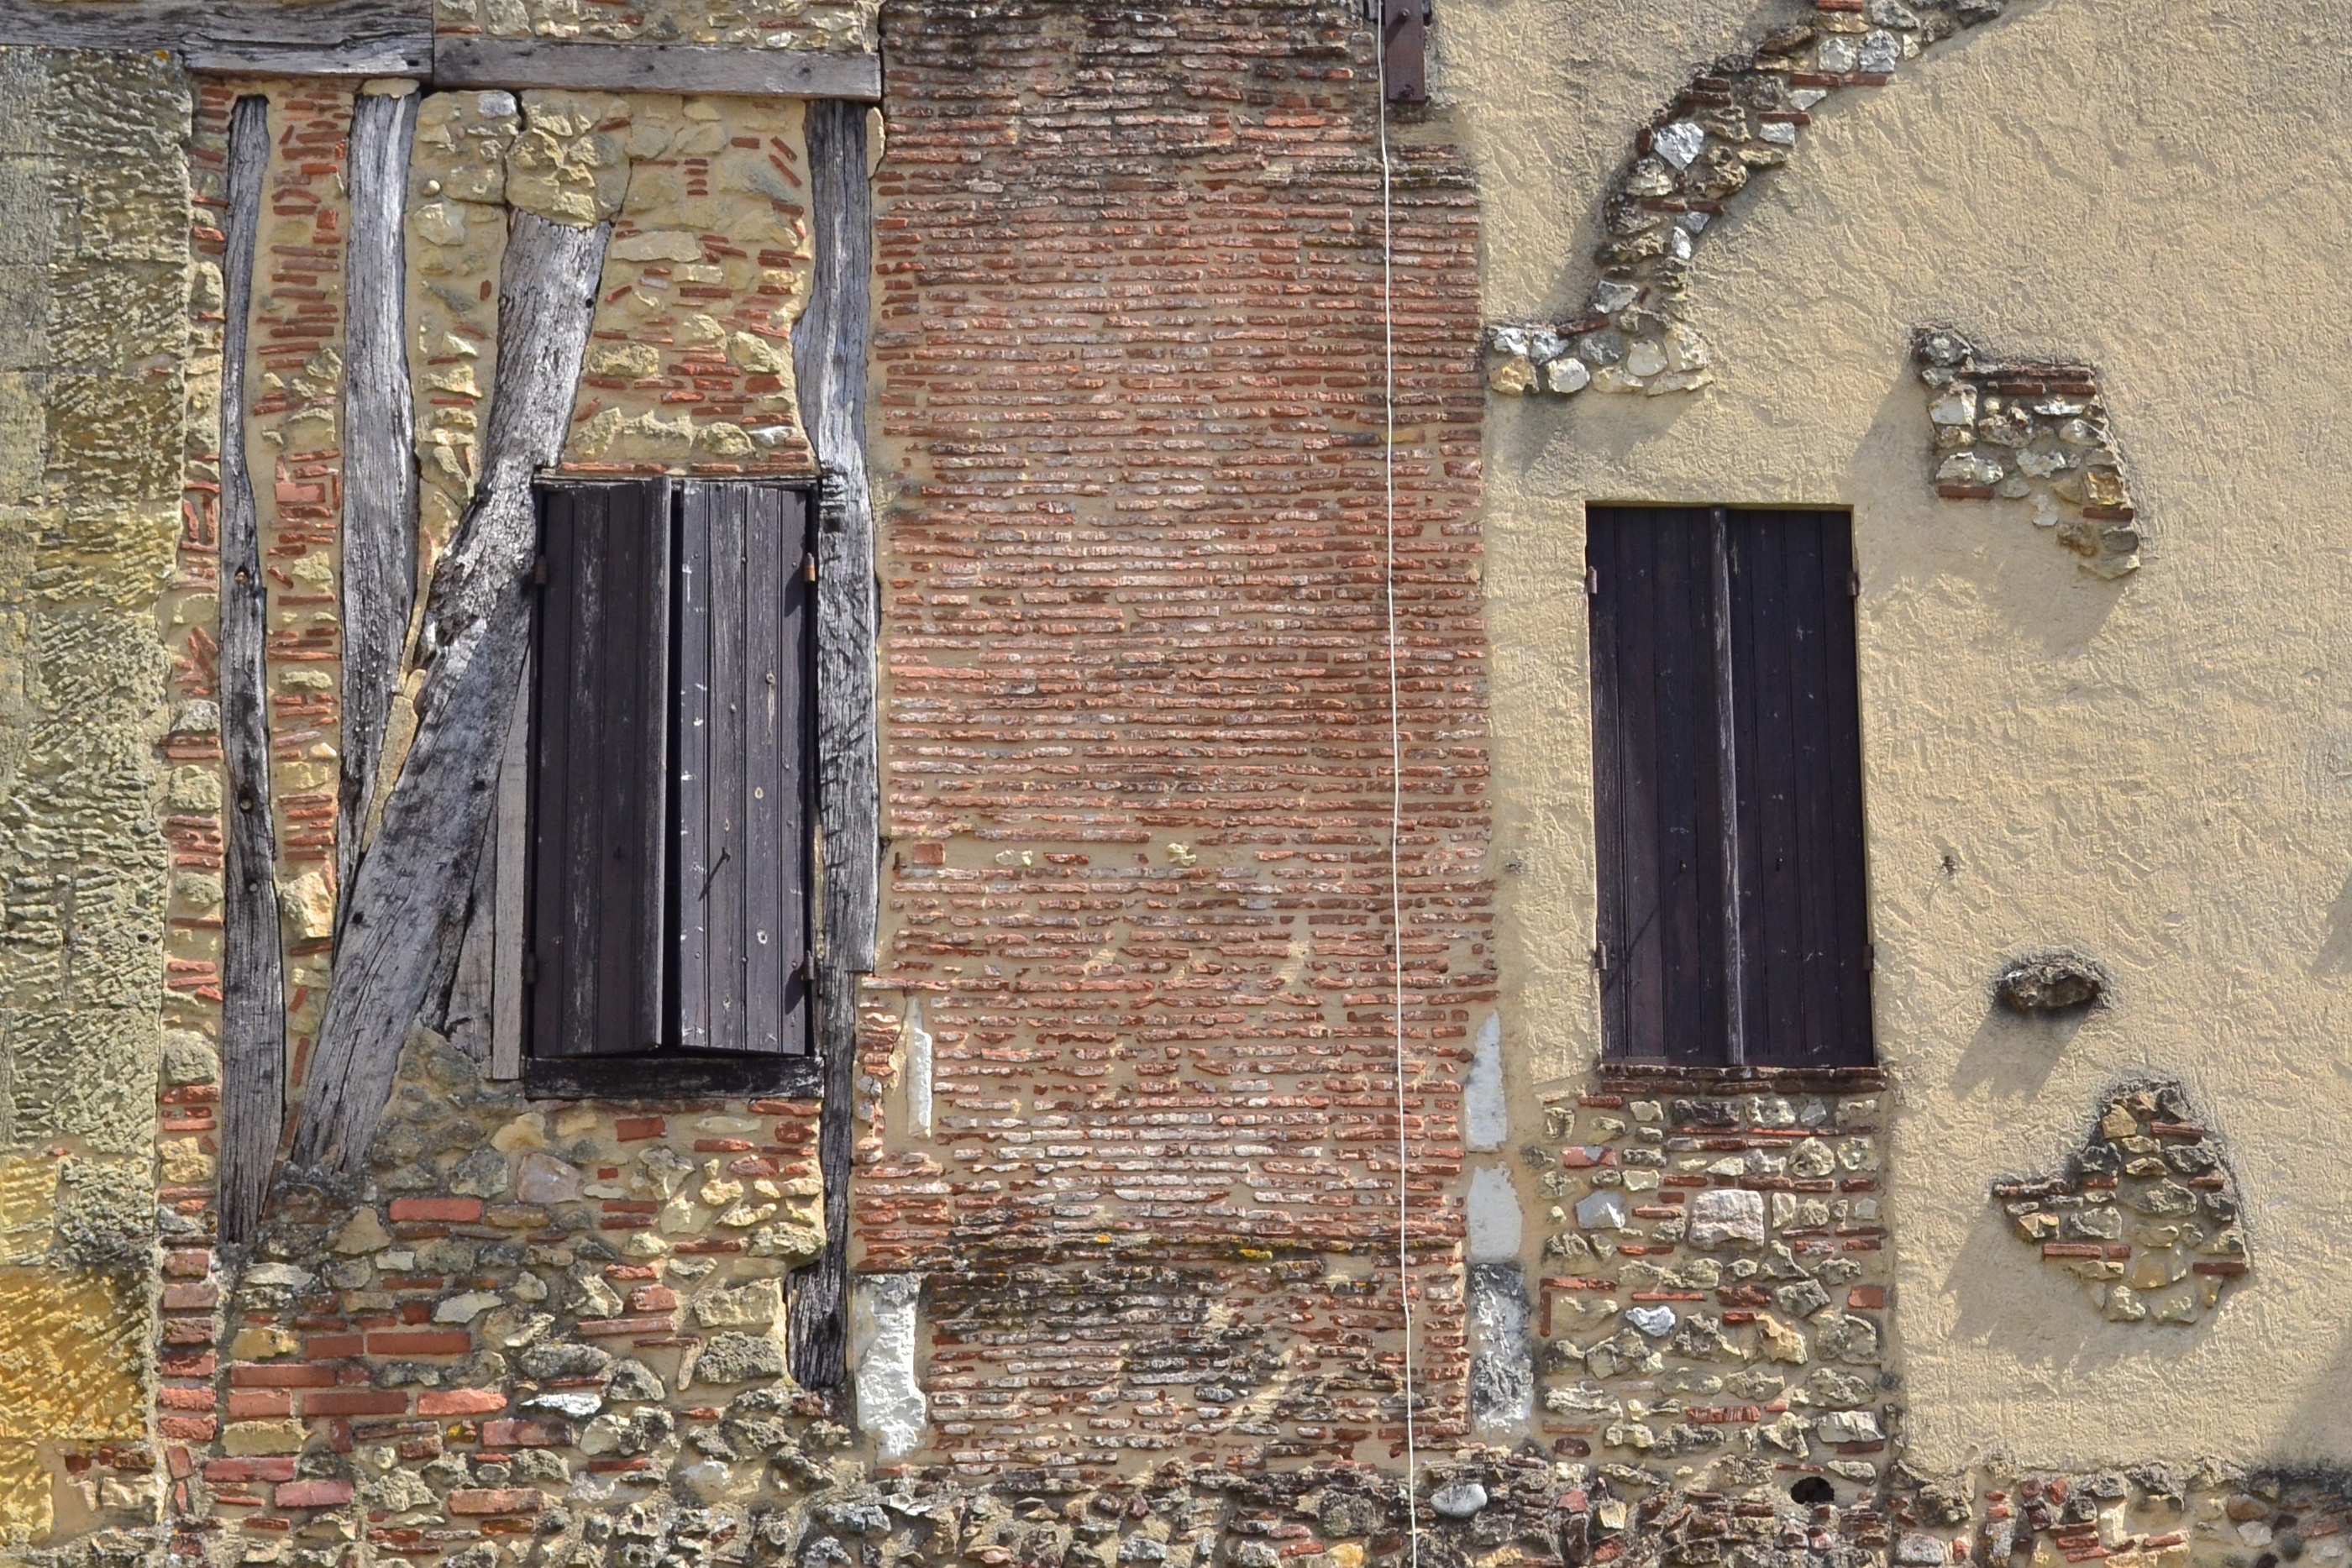
wood, house, texture, window, home, wall, france, cottage, facade, chapel, ruins, bricks, history, dordogne, pane, stud, medieval house, ancient history